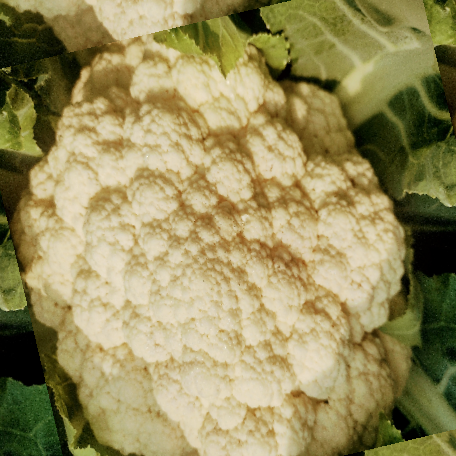
Label: Disease Free